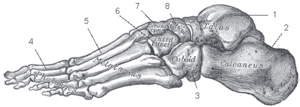
Le pied est la partie distale du membre inférieur de l'homme. Il est relié à la jambe par l'articulation de la cheville. Il supporte le poids du corps en position debout et permet la locomotion.